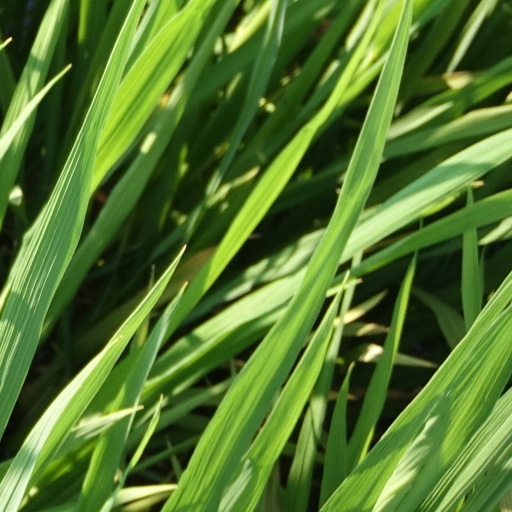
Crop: rice